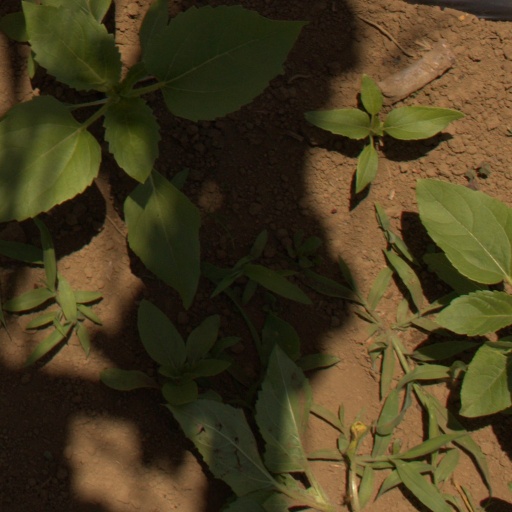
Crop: Jerusalem artichoke